Kitakyushu Municipal Museum of Art

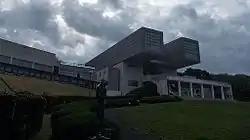
Kitakyushu Municipal Museum of Art

The is located in Tobata-ku, Kitakyushu, Fukuoka Prefecture, Japan. Designed by Arata Isozaki, it sits on a hill straddling the three wards of Kokura Kita, Tobata, and Yahata Higashi. The museum houses more than 6,000 pieces of art, as well as offering various exhibitions throughout the year. The surrounding park not only offers a pleasant view over Tobata but is also a peaceful oasis with artwork in the form of sculptures scattered throughout.